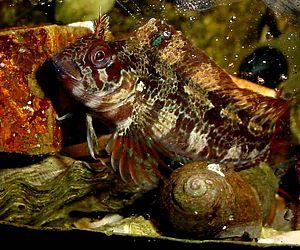
Les Blenniidae sont une famille appartenant à l'ordre des Perciformes et au sous-ordre des Blennioidei. Elle comprend des espèces de petits poissons benthiques appelés blennies, ou, de manière plus précise pour cette famille « Blennies à dents de peignes » à cause de leur denture caractéristique qui les différencie des membres des autres familles de blennies du sous-ordre Blennioidei. Cette famille comprend 53 genres et 345 espèces connues.